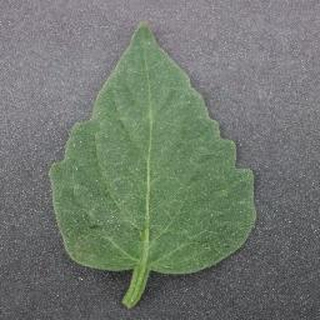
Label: healthy_tomato